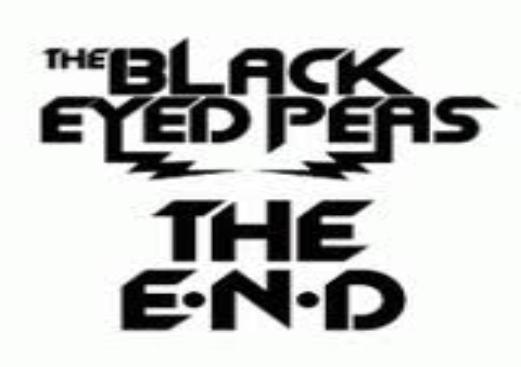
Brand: Black-eyed Pea
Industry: Clothes